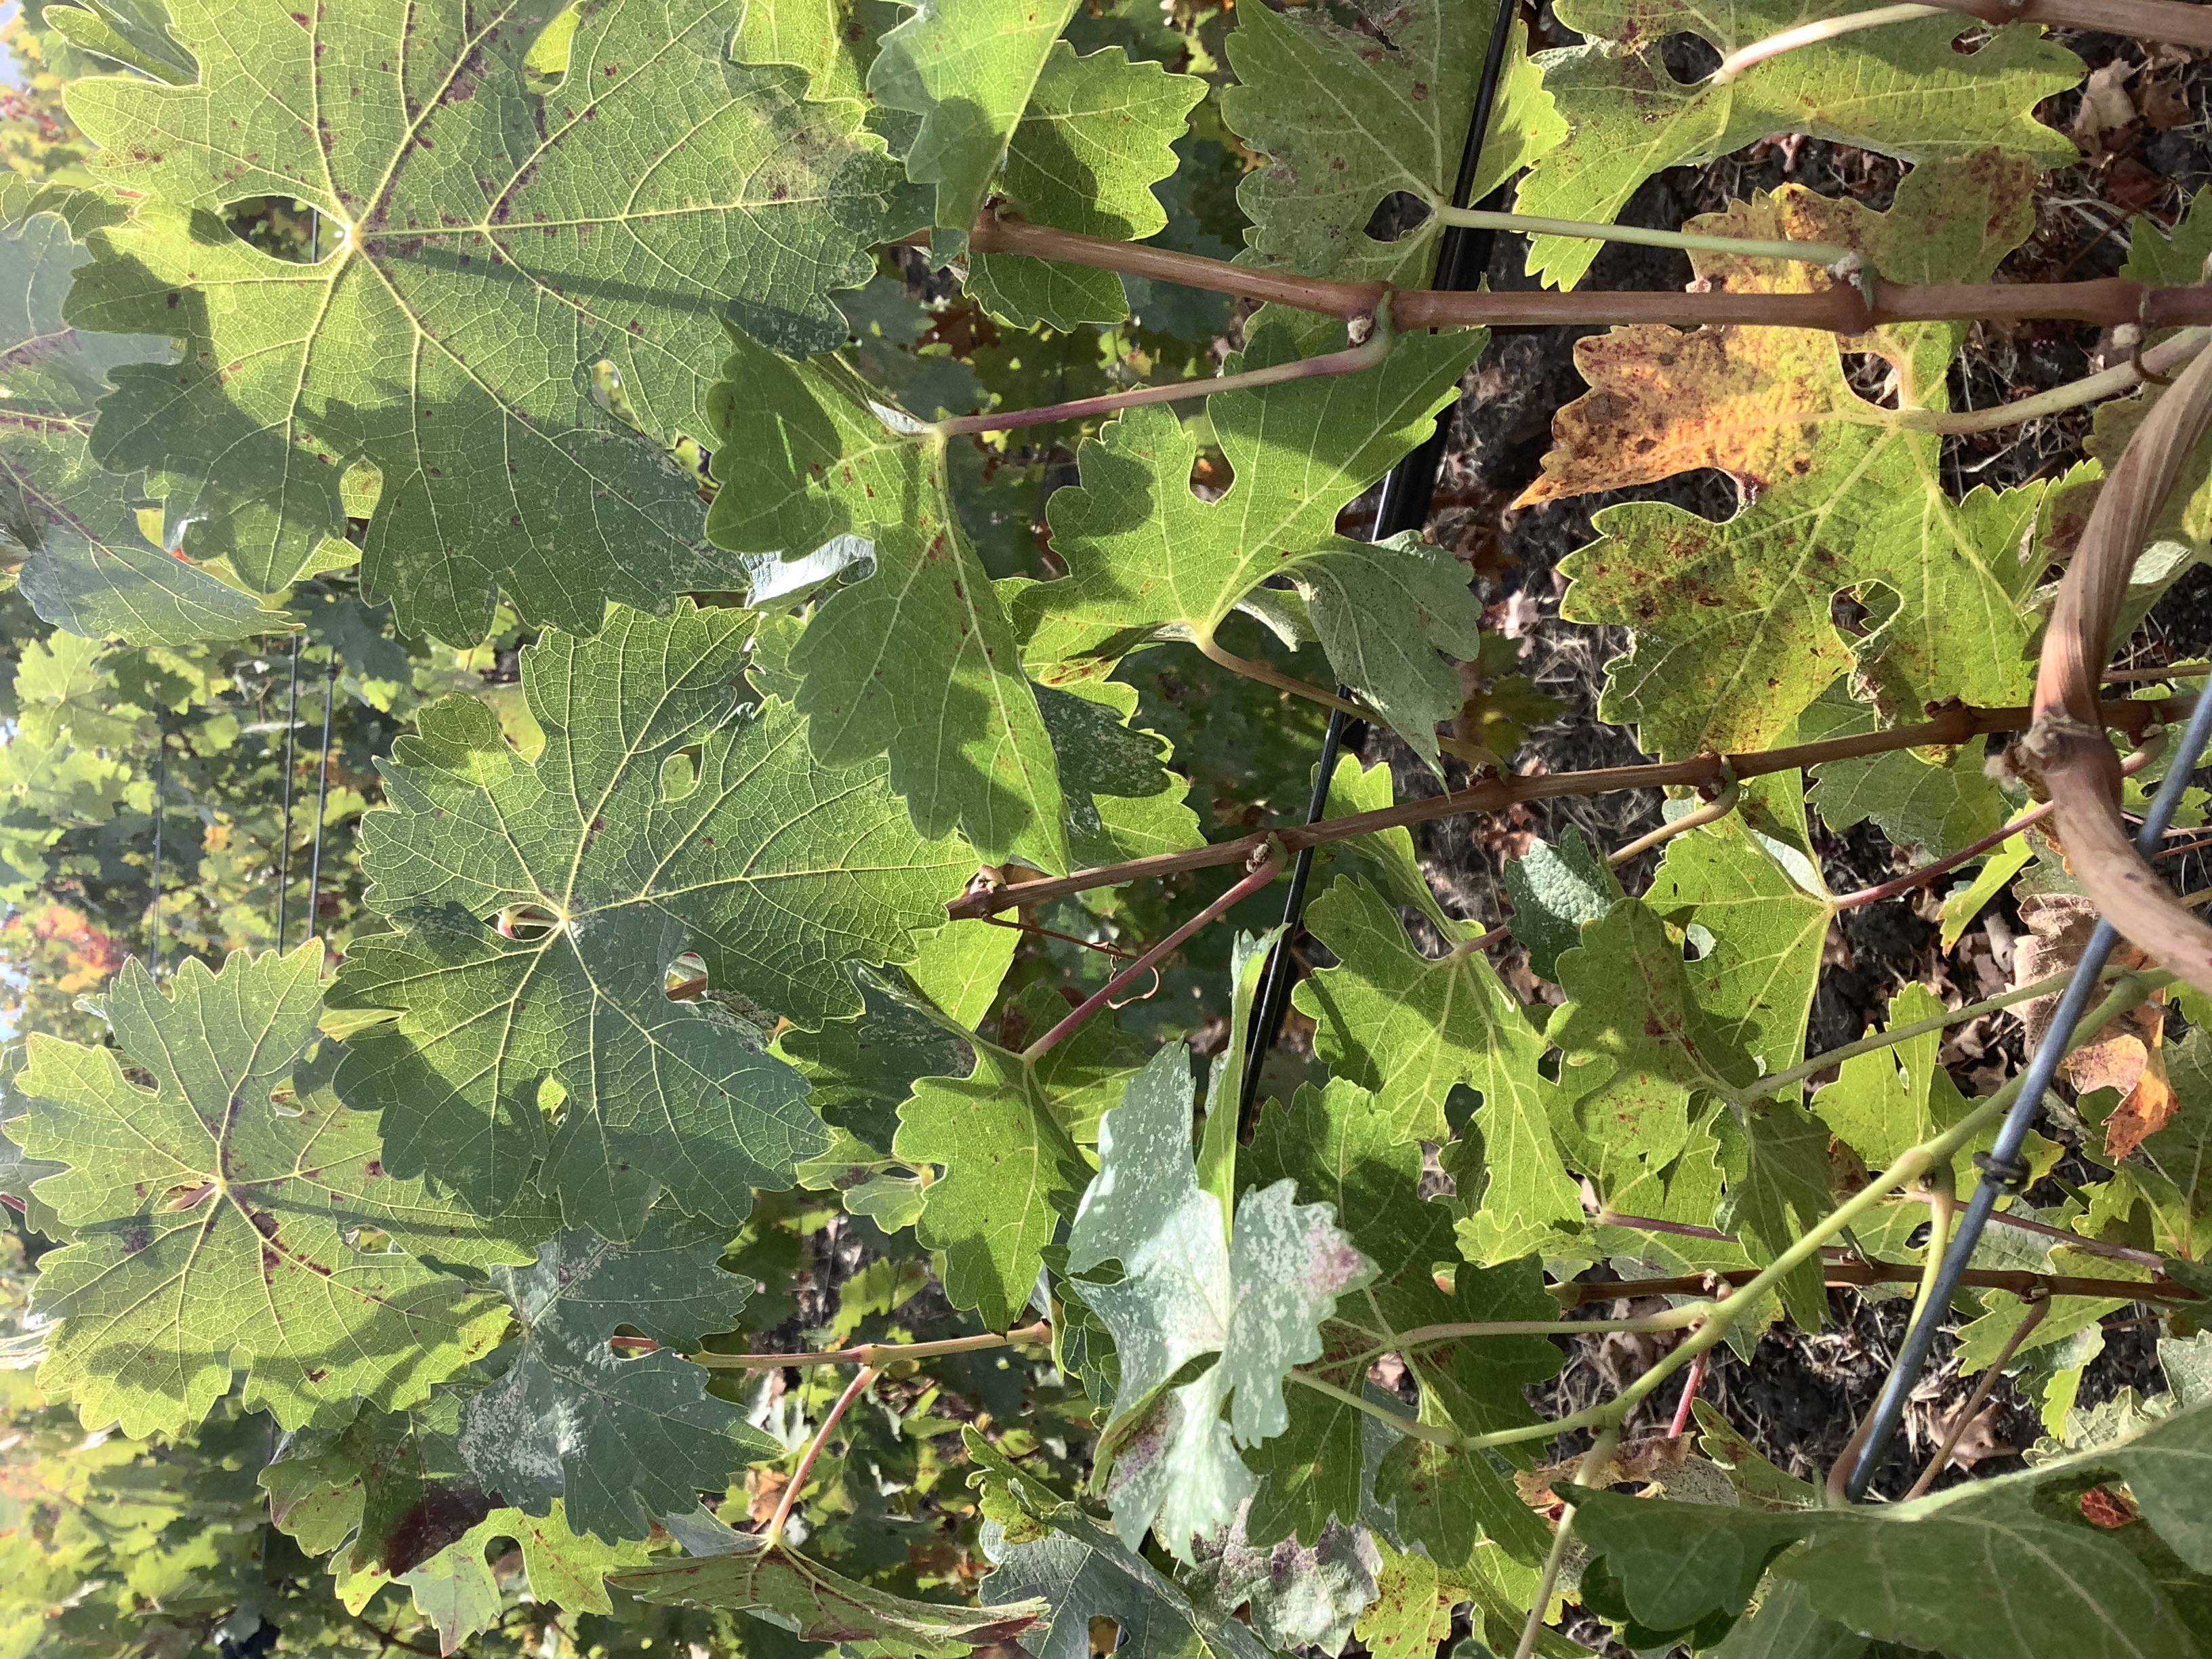
Label: Other Red